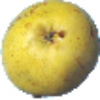
Label: pear_monster